Alexander Butterfield

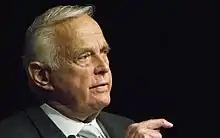
Butterfield at the Lyndon B. Johnson Presidential Library in 2016

Butterfield did, however, play a minor role in Watergate. Nixon had $1.6 million in campaign funds left over from the 1968 election. Determined to raise as much re-election money as he could before a new federal campaign finance law took effect on April 7, 1972, Nixon's staff and political operatives began raising large amounts of cash. Some of this cash was used for illegal purposes connected with the Watergate scandal, such as surveillance and paying for the Watergate burglary. Haldeman retained $350,000 in cash in a locked briefcase in the office of Hugh W. Sloan Jr. at the Committee for the Re-Election of the President. Haldeman said the case, colloquially known as "the 350", was for polling operations. Haldeman aide Gordon C. Strachan moved the cash to the White House in April 1972, but Haldeman ordered it removed. Strachan then asked Butterfield to handle the cash by giving it to someone Butterfield trusted. On April 7, Butterfield removed the cash and met a close friend at the Key Bridge Marriott in Rosslyn, Virginia. The friend agreed to keep the cash in a safe deposit box in Arlington County, Virginia, and make it available to the White House on demand. Butterfield voluntarily revealed his role in "the 350" to United States Attorneys shortly after leaving the White House in March 1973.